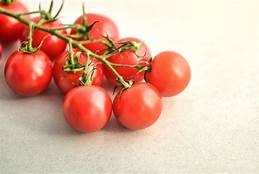
Label: tomato